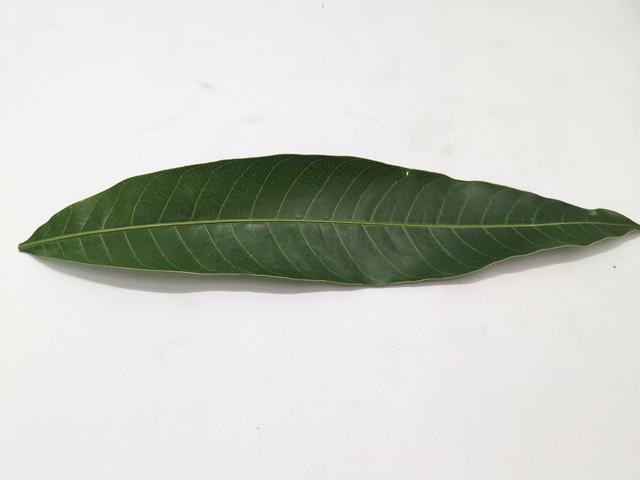
Mango leaf variety: Chaunsa